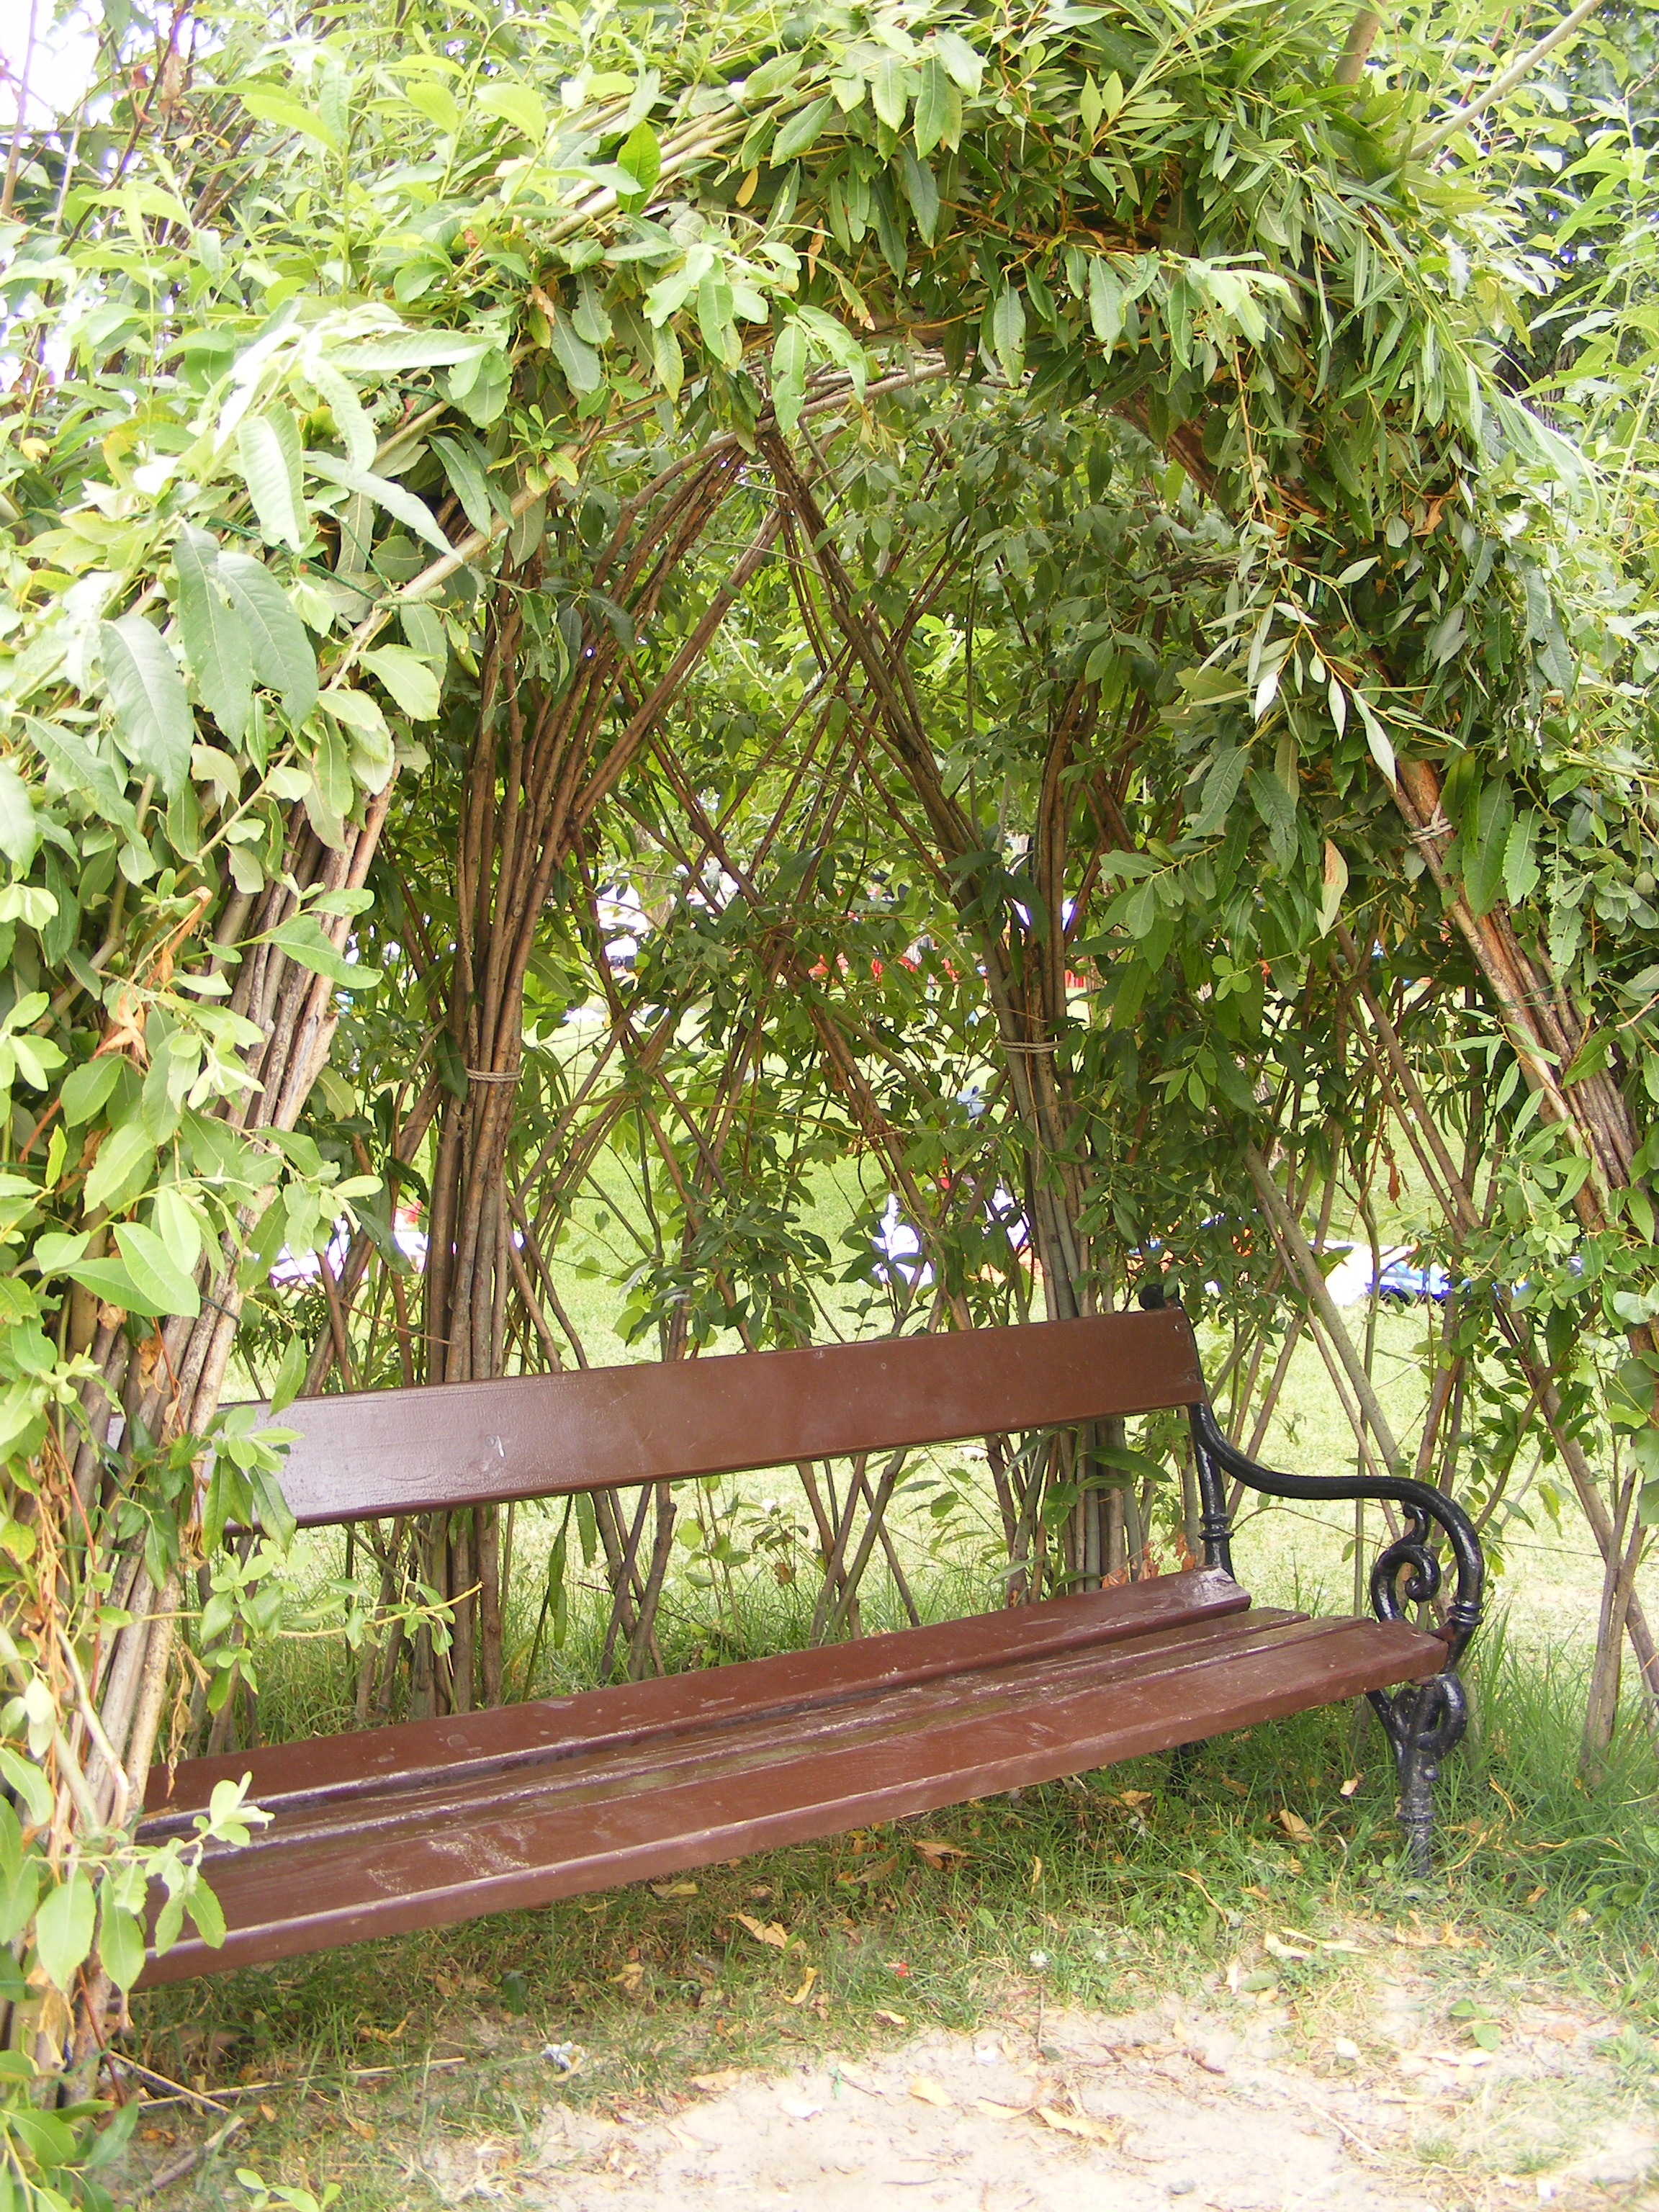
tree, plant, fruit, flower, food, produce, natural, romantic, botany, rest, garden, shrub, flowering plant, man made object, land plant